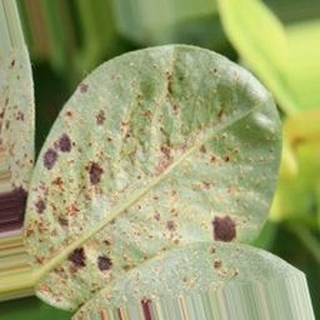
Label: groundnut_rust